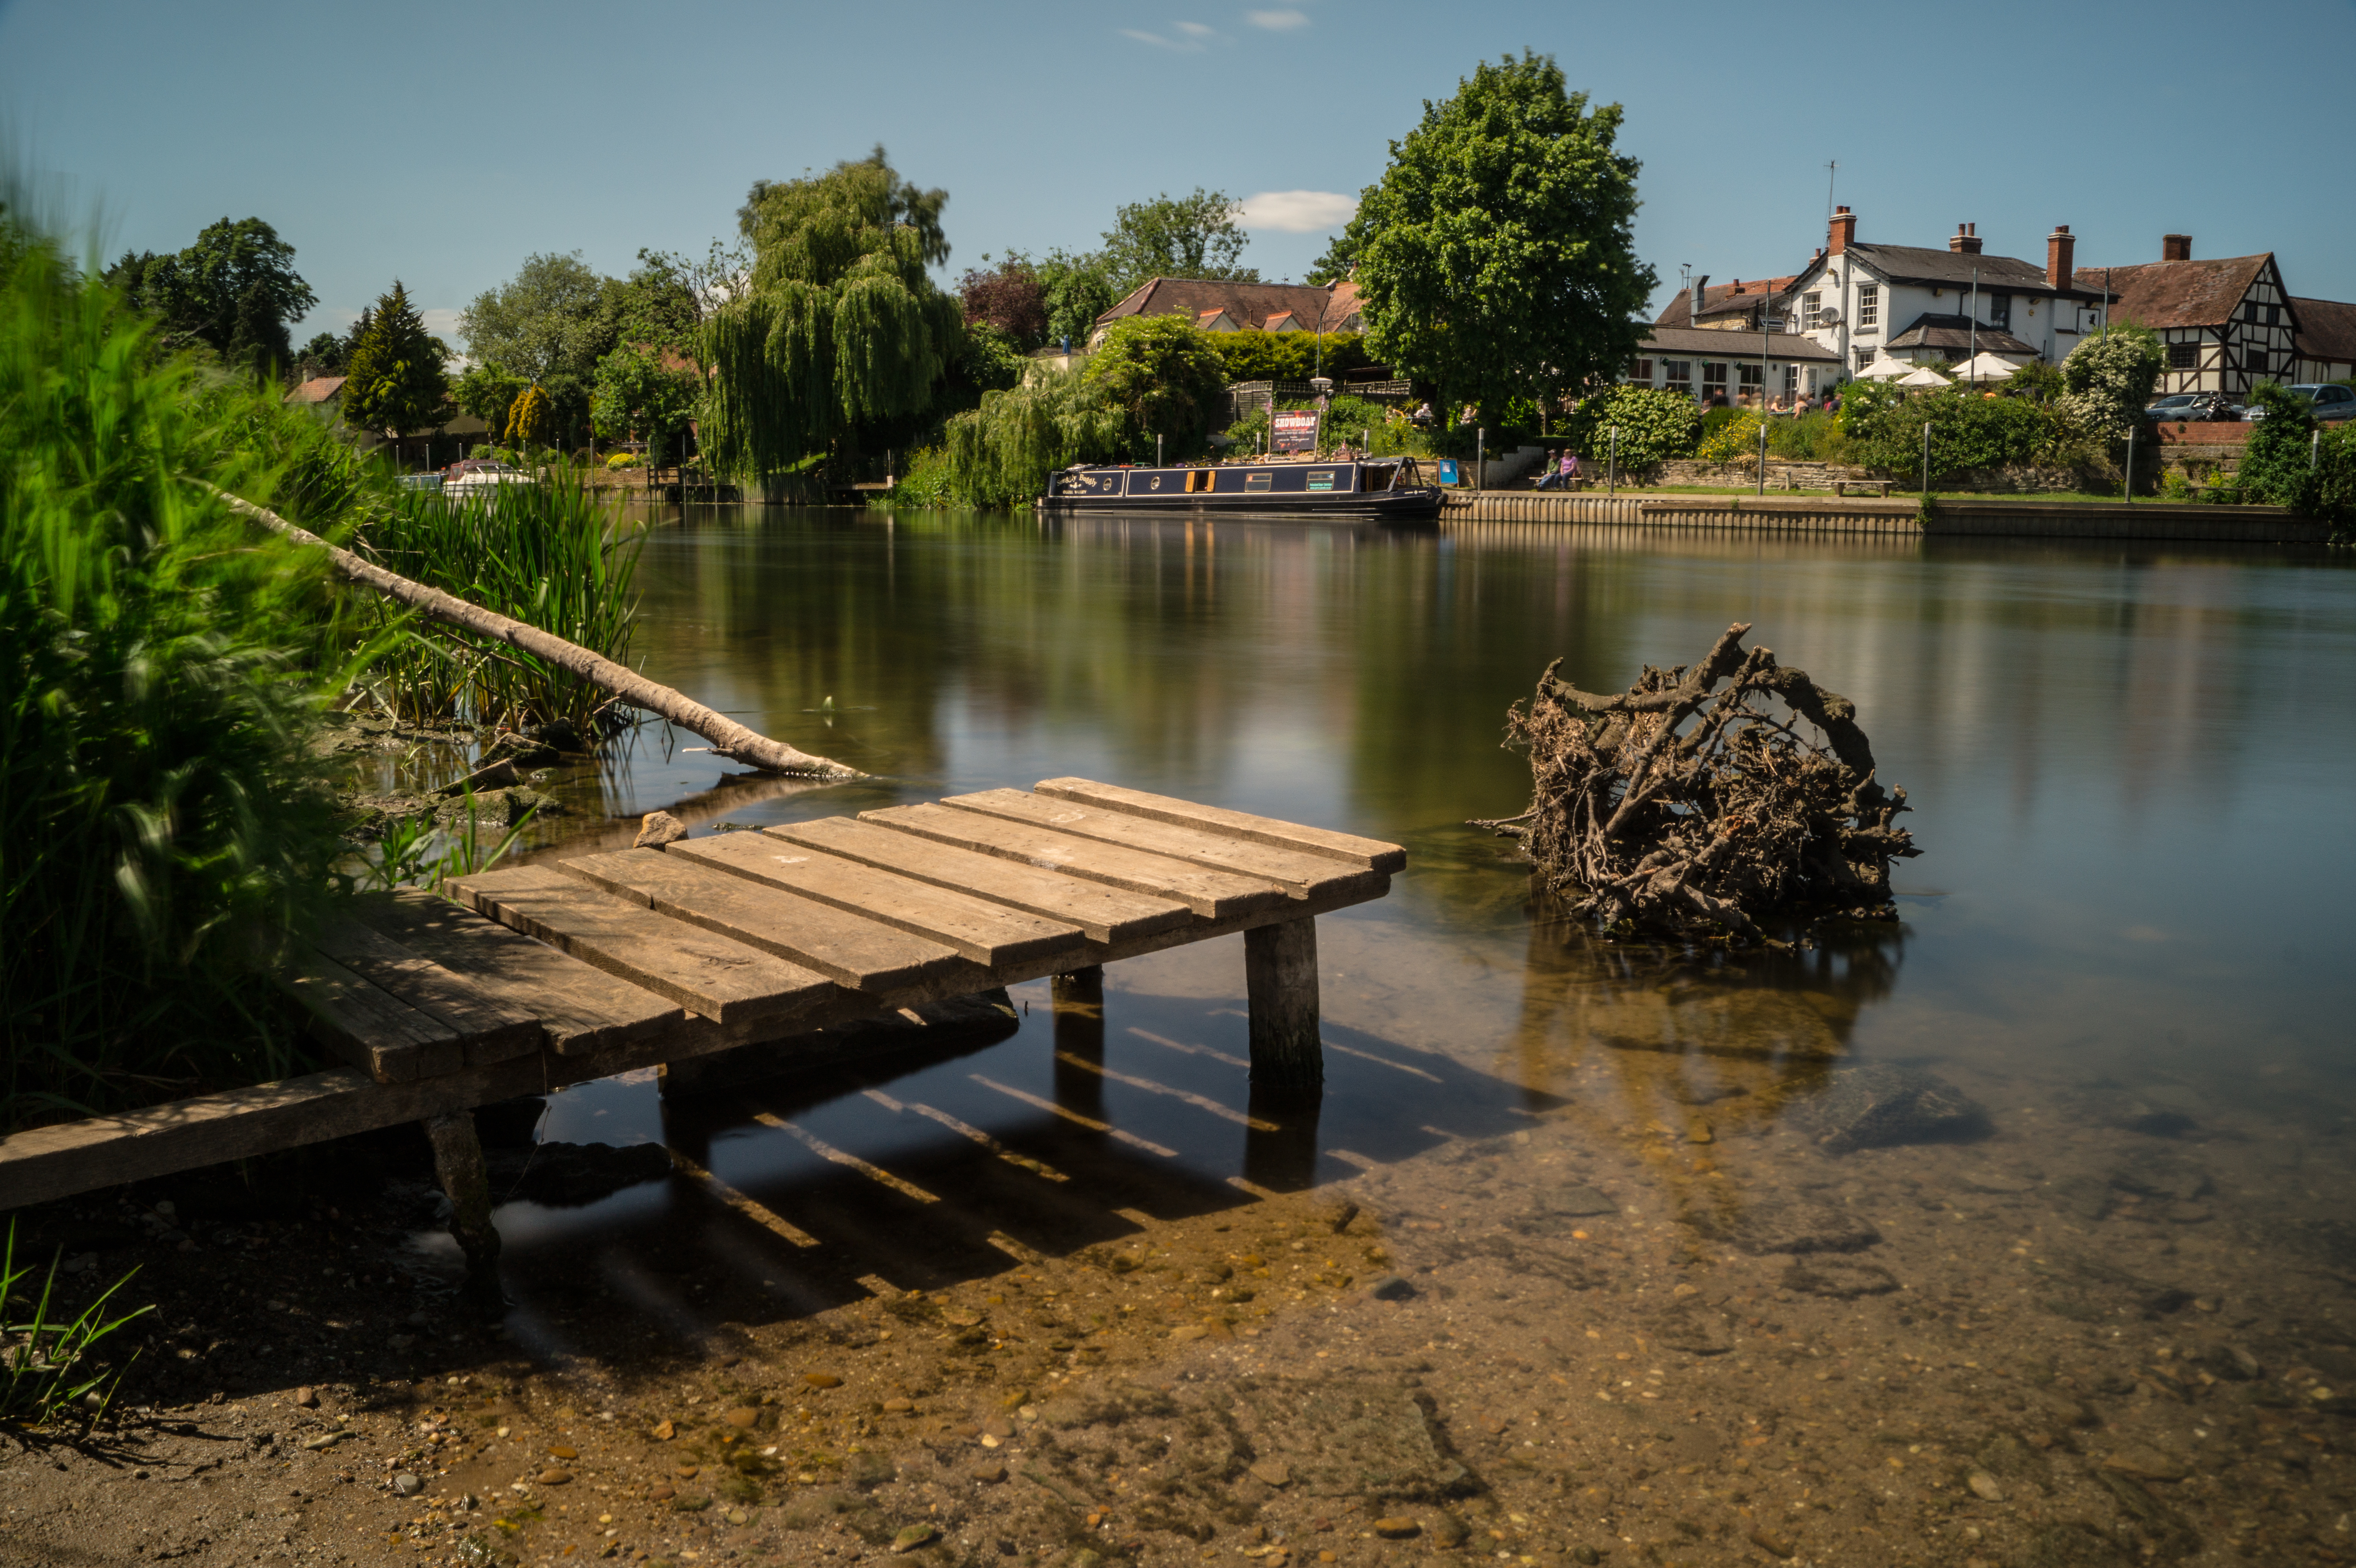
tree, water, dock, cloud, sky, sun, boat, bridge, house, lake, restaurant, river, canal, summer, jumping, pond, reflection, reservoir, point, waterway, body of water, trees, long, sunny, clouds, exposure, bank, public, afternoon, pub, avon, bidford, off, ba, lazing, warwrickshire